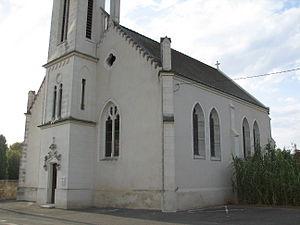
Berthenay est une commune française du département d'Indre-et-Loire, en région Centre-Val de Loire.